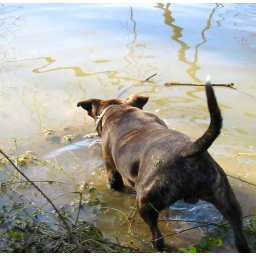
Staffordshire Bull Terrier Dexter's first approach with water in Brenta river